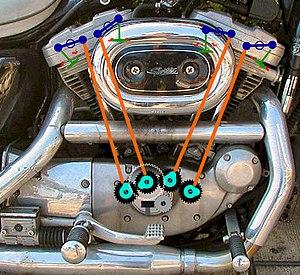
Schéma couleurs du train de soupapes Sportster Evolution superposé à l'image d'un moteur Sportster Evolution. Sortie de vilebrequin (grise)
Le moteur Evolution est un moteur bicylindre en V à 45° refroidi par air, fabriqué à partir de 1984 par Harley-Davidson. Les premières versions, d’une cylindrée de 1 340 cm³, ont remplacé le moteur Shovelhead jusqu'à l’an 2000. En 1999, il a été remplacé par le moteur Harley-Davidson Twin Cam 88 dans les modèles Touring et Dyna et en 2000 dans les modèles Softail. Également disponible pour les modèles Sportster à partir de 1986, il a été fabriqué avec une cylindrée de 1 100 cm³ jusqu'en 1988 et est toujours fabriqué dans des cylindrées de 883 cm³ et de 1 200 cm³. pour les Harley-Davidson Sportsters, ce moteur venait en remplacement du moteur Ironhead Sportster.